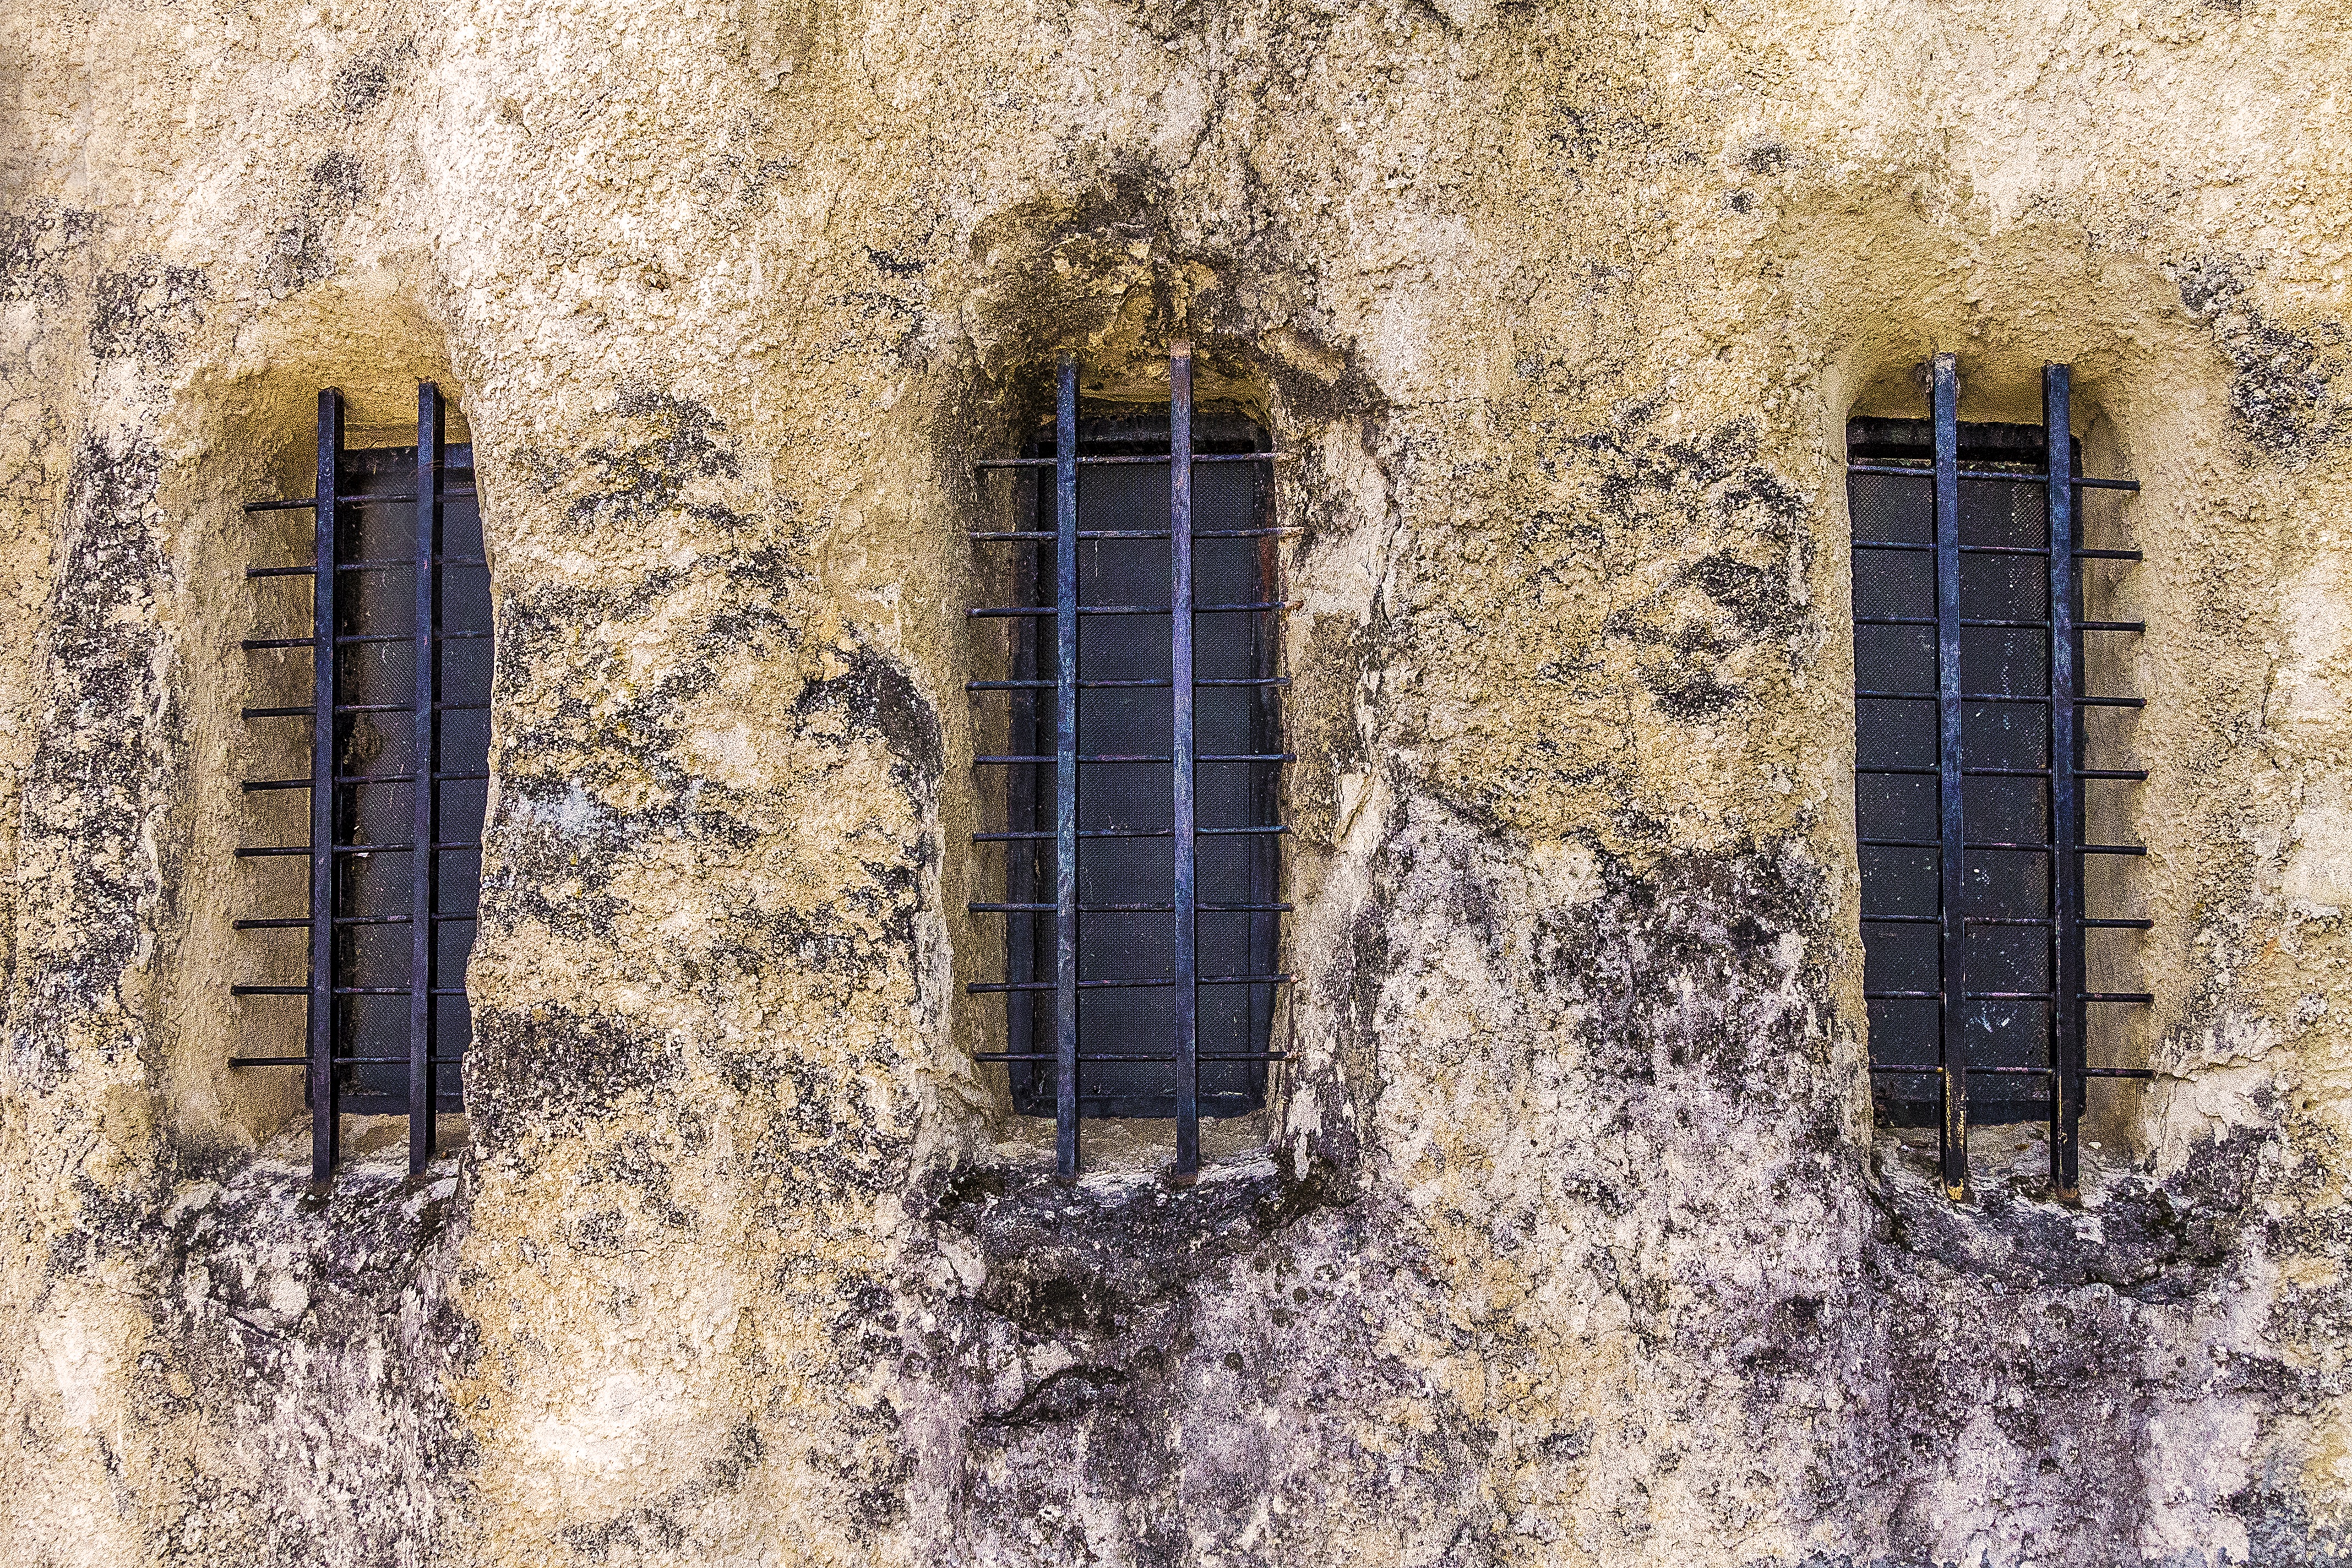
architecture, street, house, texture, window, town, building, old, city, urban, wall, ancient, facade, historic, brick, door, art, windows, latin, spanish, caribbean, colombia, cartagena, colonial, security bars, urban area